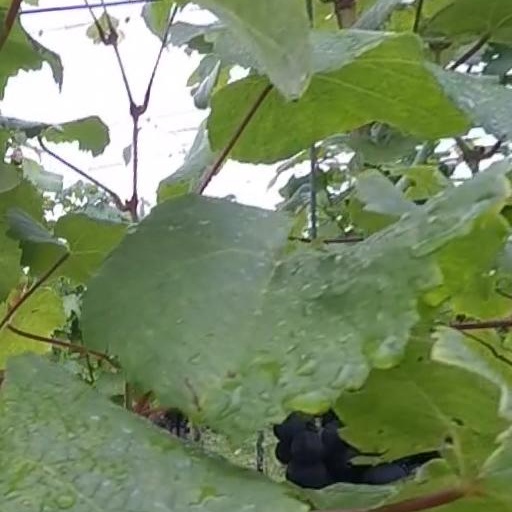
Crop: grape